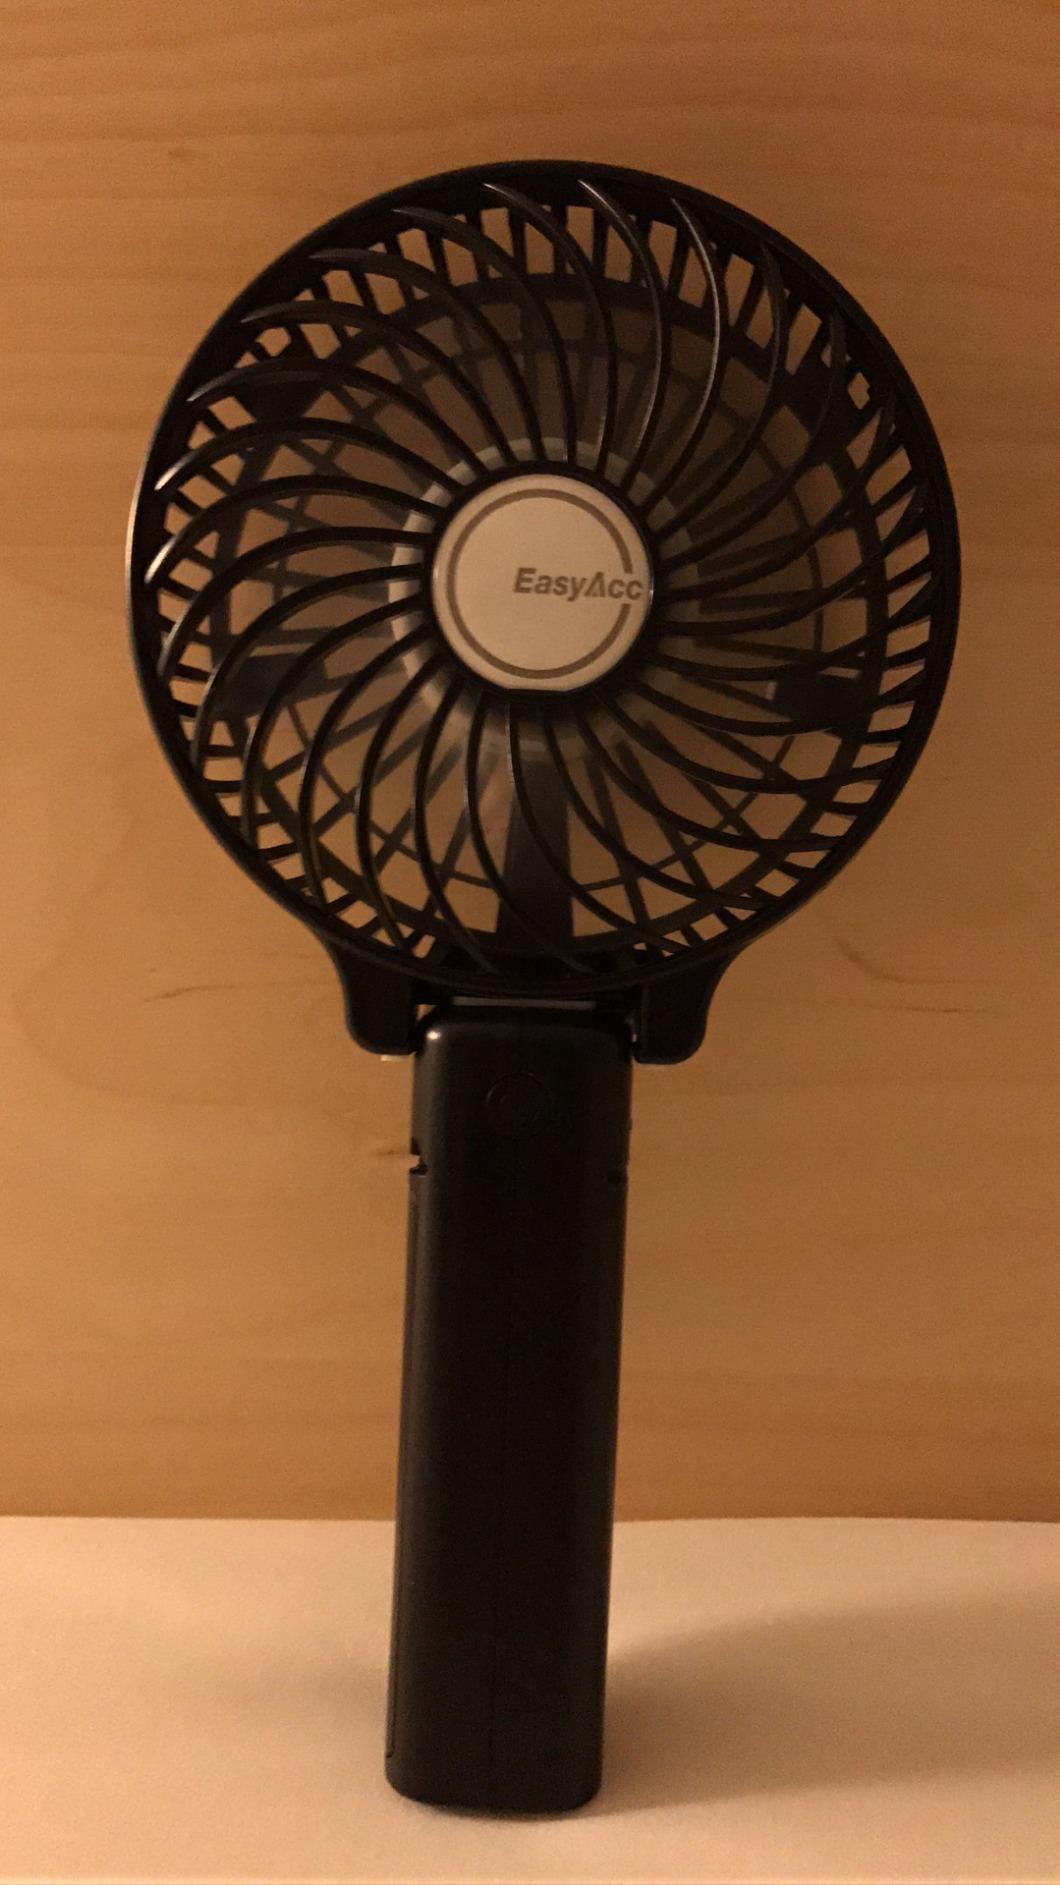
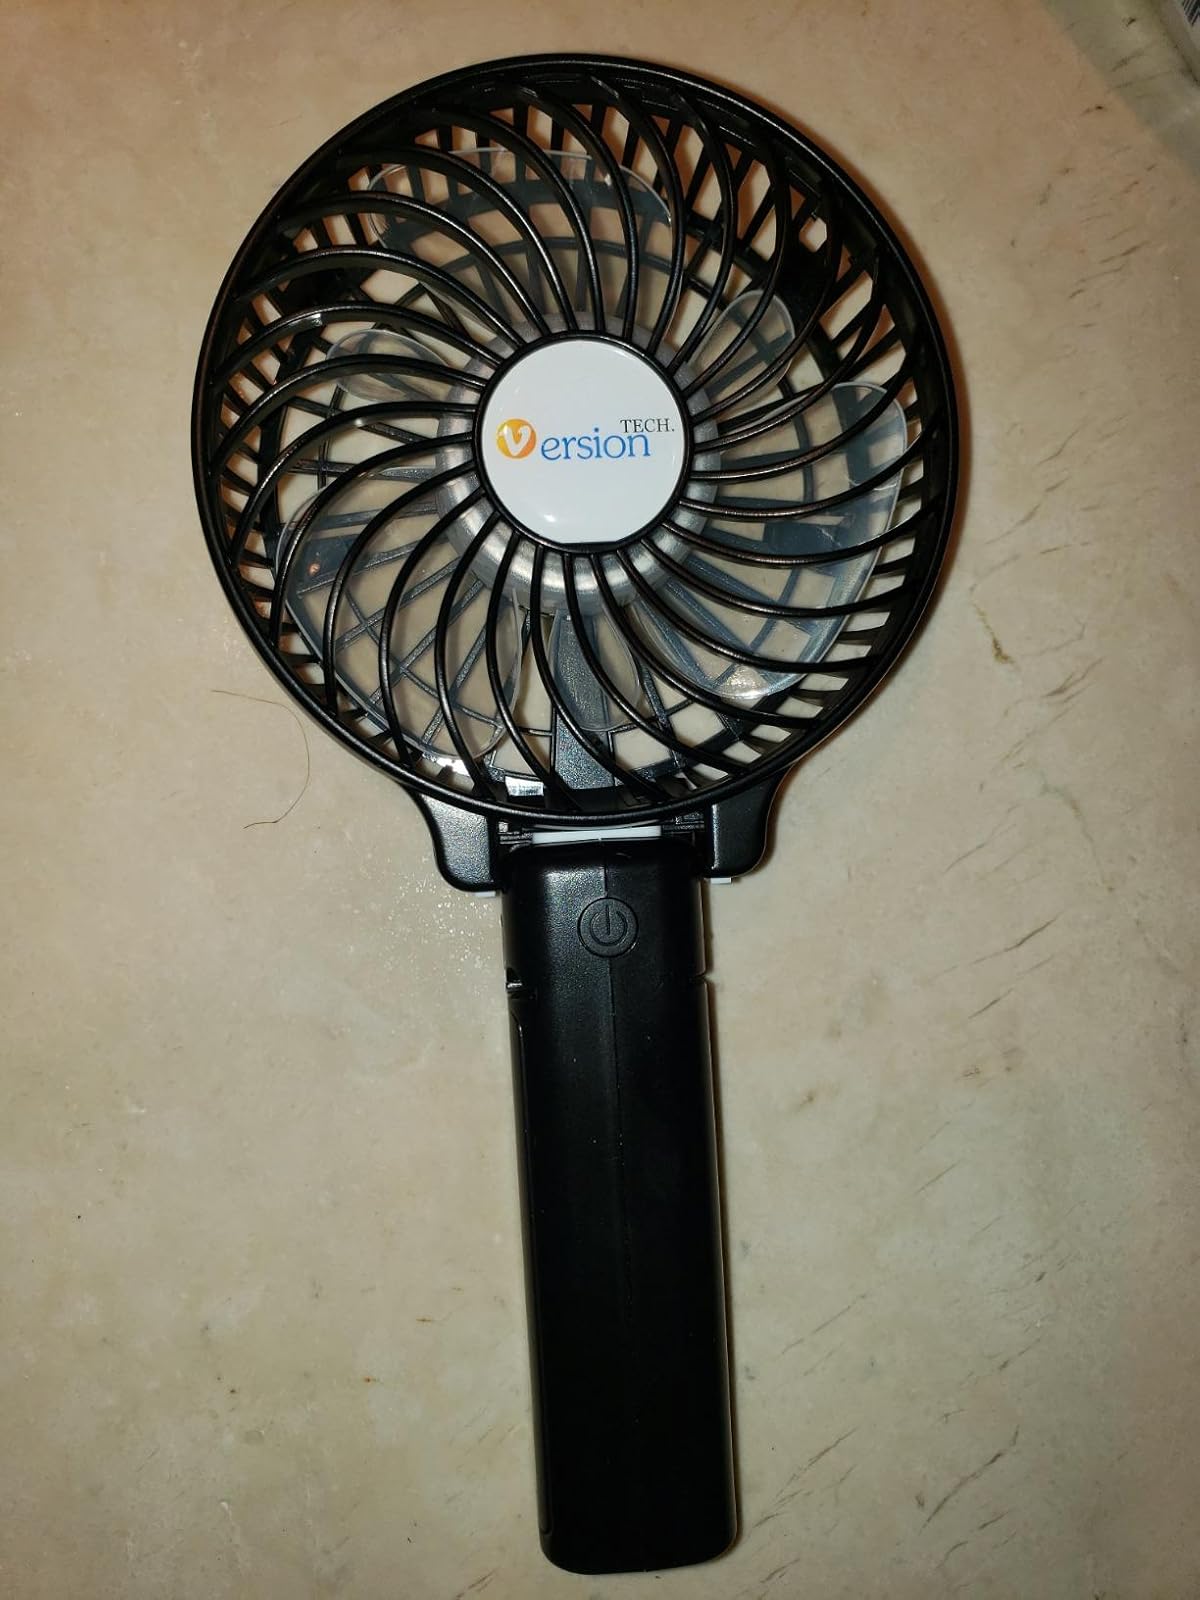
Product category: fan
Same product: no